Music of Ethiopia

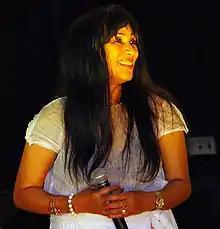
Aster Aweke in 2012 concert tour

In the West, several bands were also created in recent years to play music inspired by the "Éthiopiques" series and other examples of Ethiopian music of the '60s and '70s. They include Boston's Either/Orchestra, Imperial Tiger Orchestra (Switzerland), and Le Tigre des platanes (France).